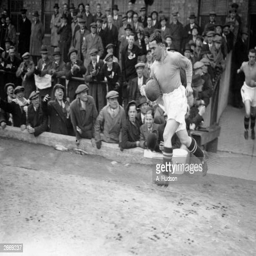
football player leads his side out onto the pitch as football team play football team in the semifinal